Robert J. Shelby

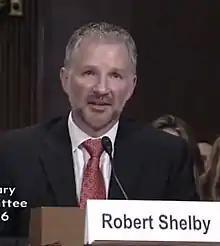

Robert James Shelby (born March 13, 1970) is an American attorney and judge serving as the chief United States district judge of the United States District Court for the District of Utah.